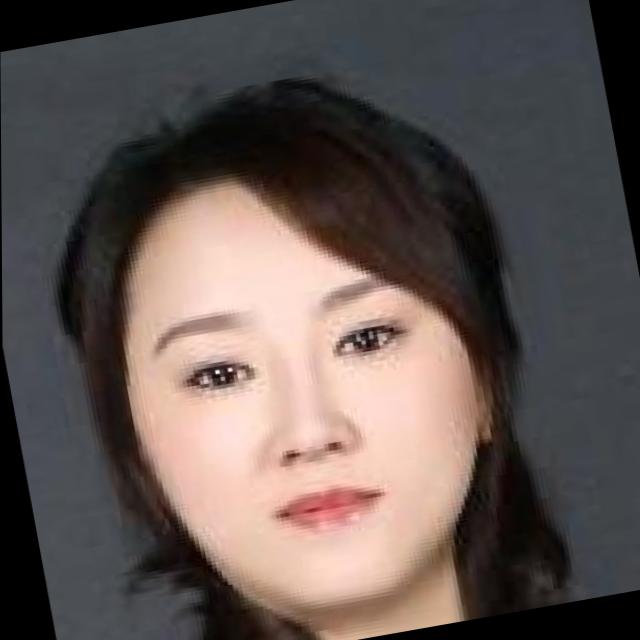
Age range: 21-44